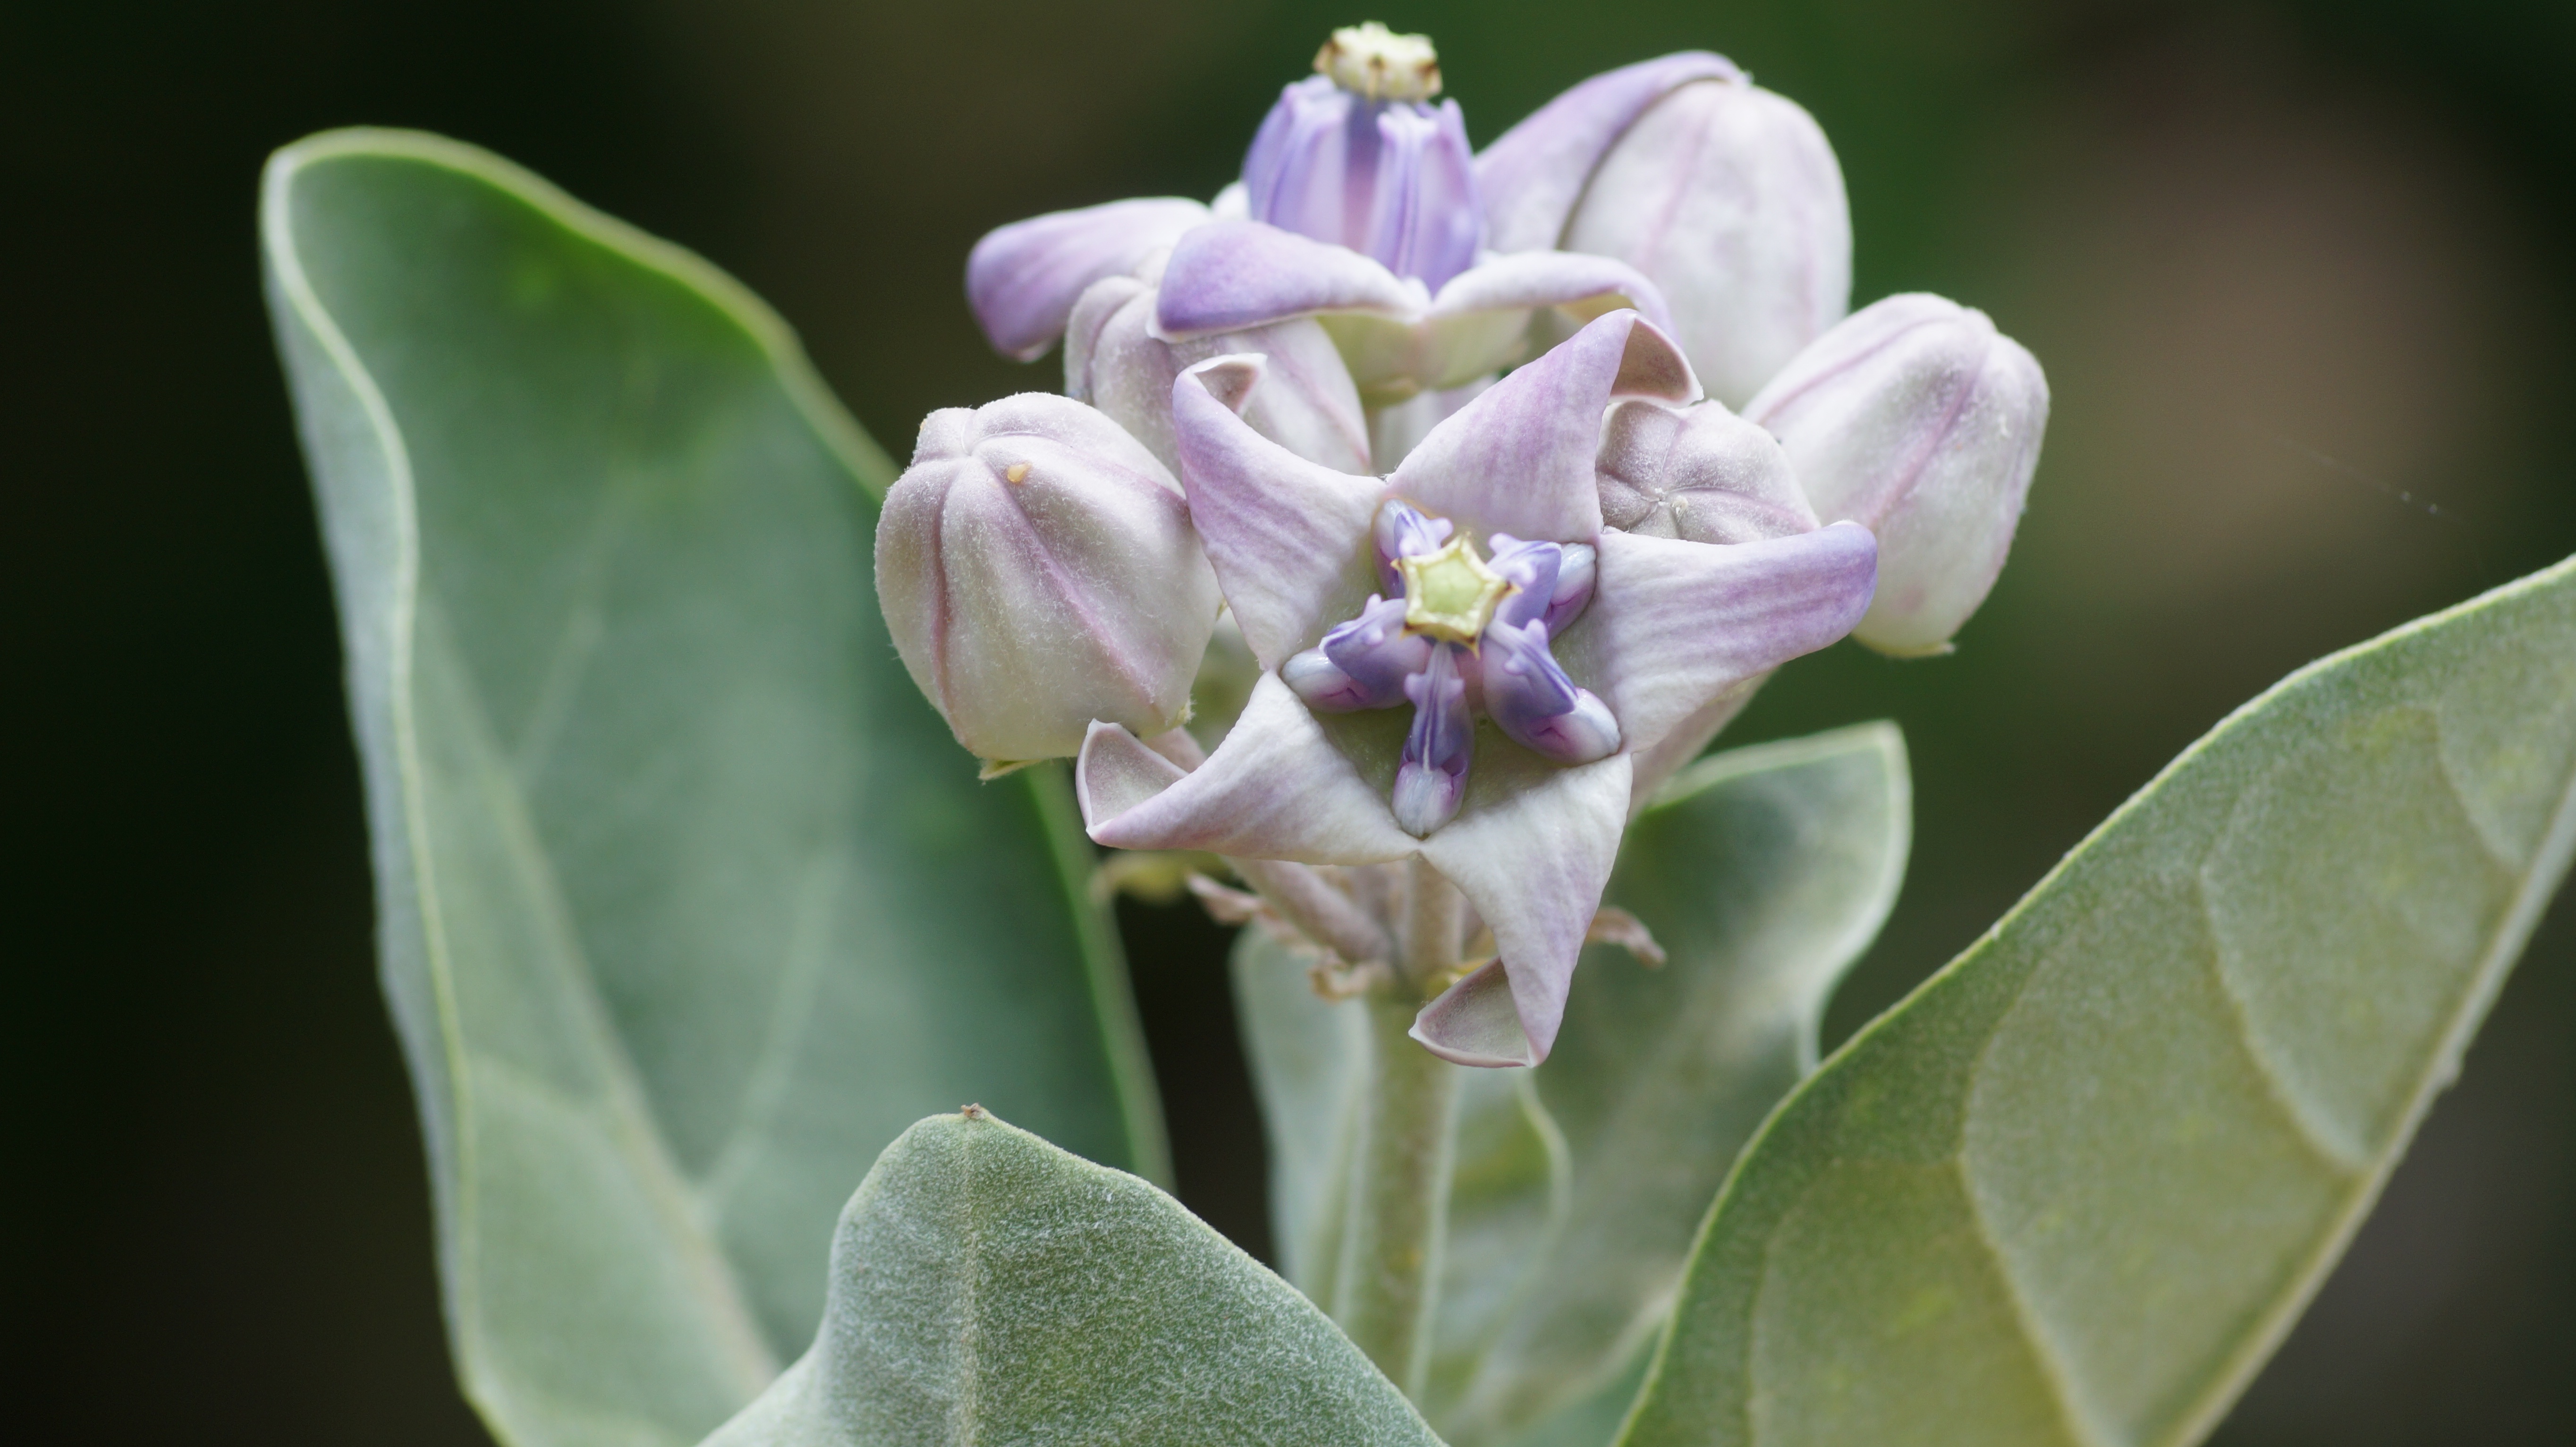
blossom, plant, flower, petal, botany, flora, wildflower, close up, shrub, macro photography, flowering plant, land plant